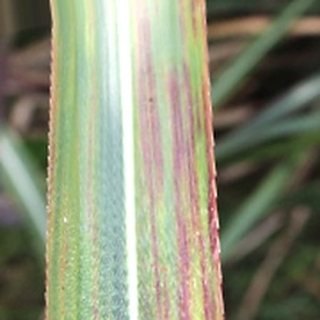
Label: sugarcane_bacterial_blight